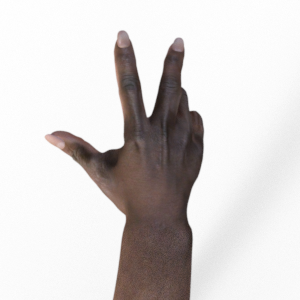
Label: scissors